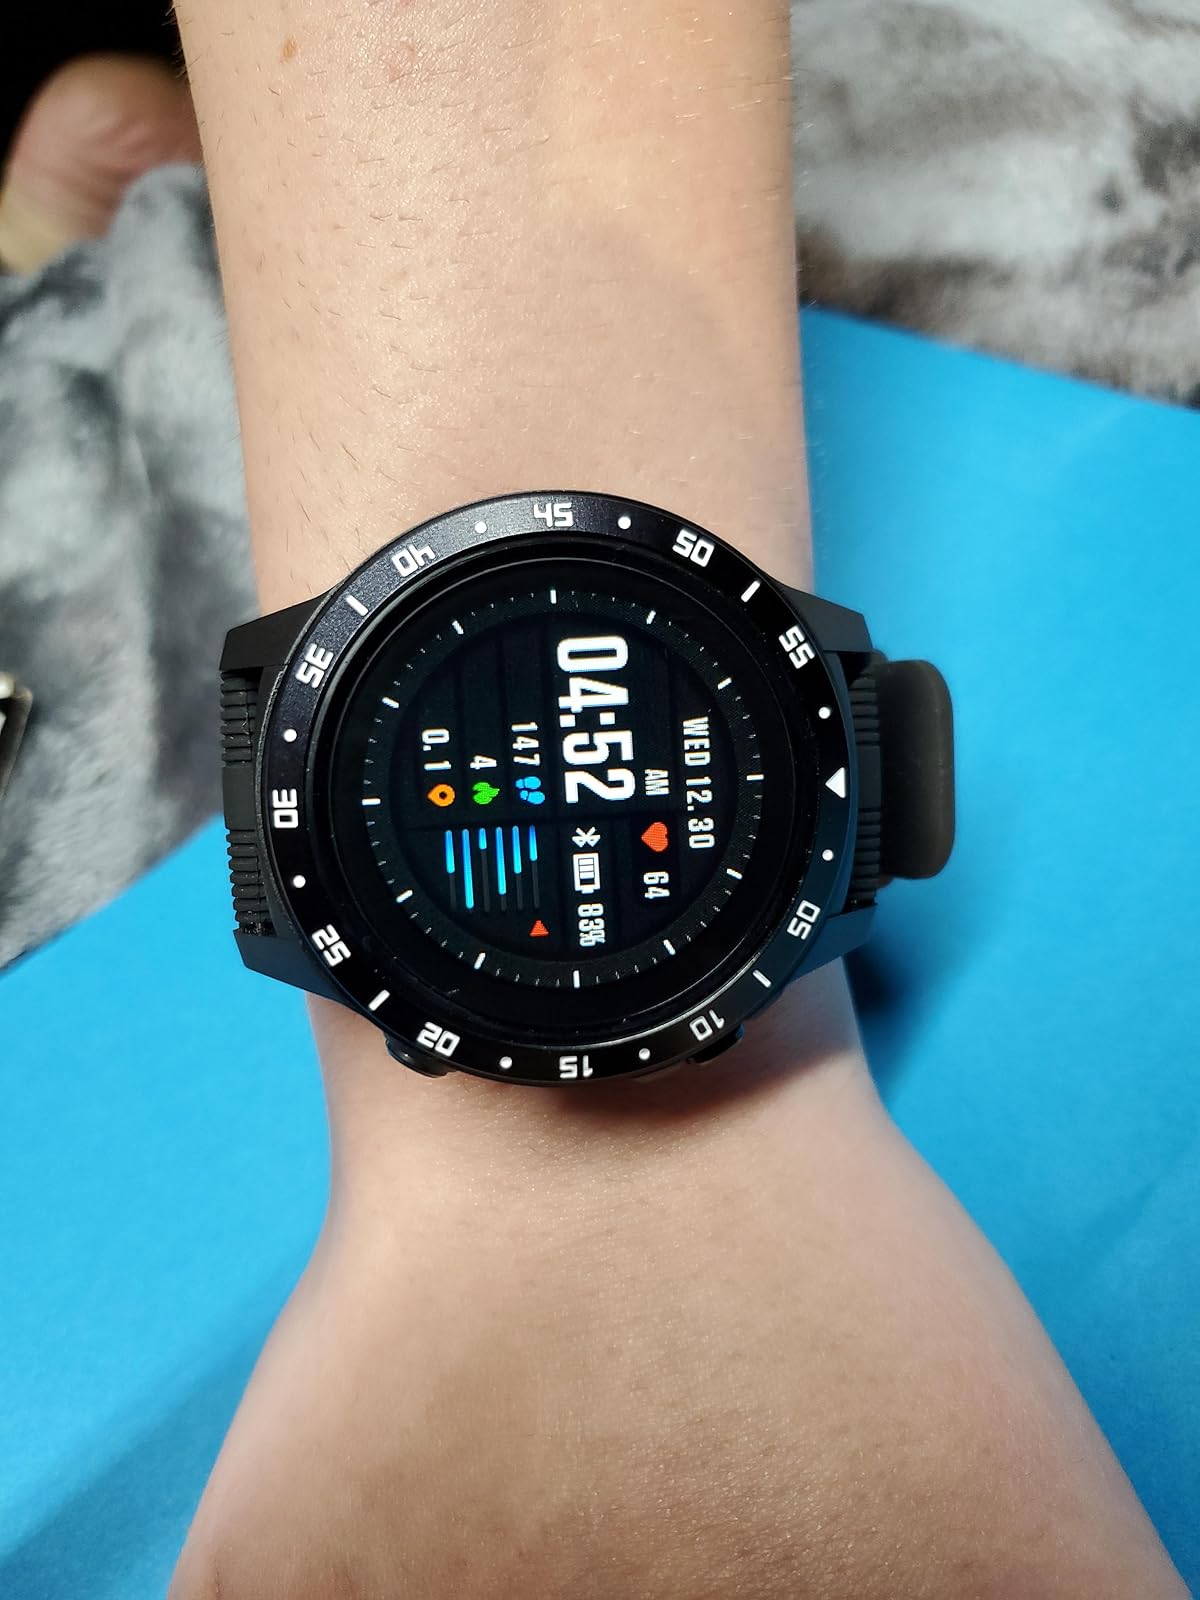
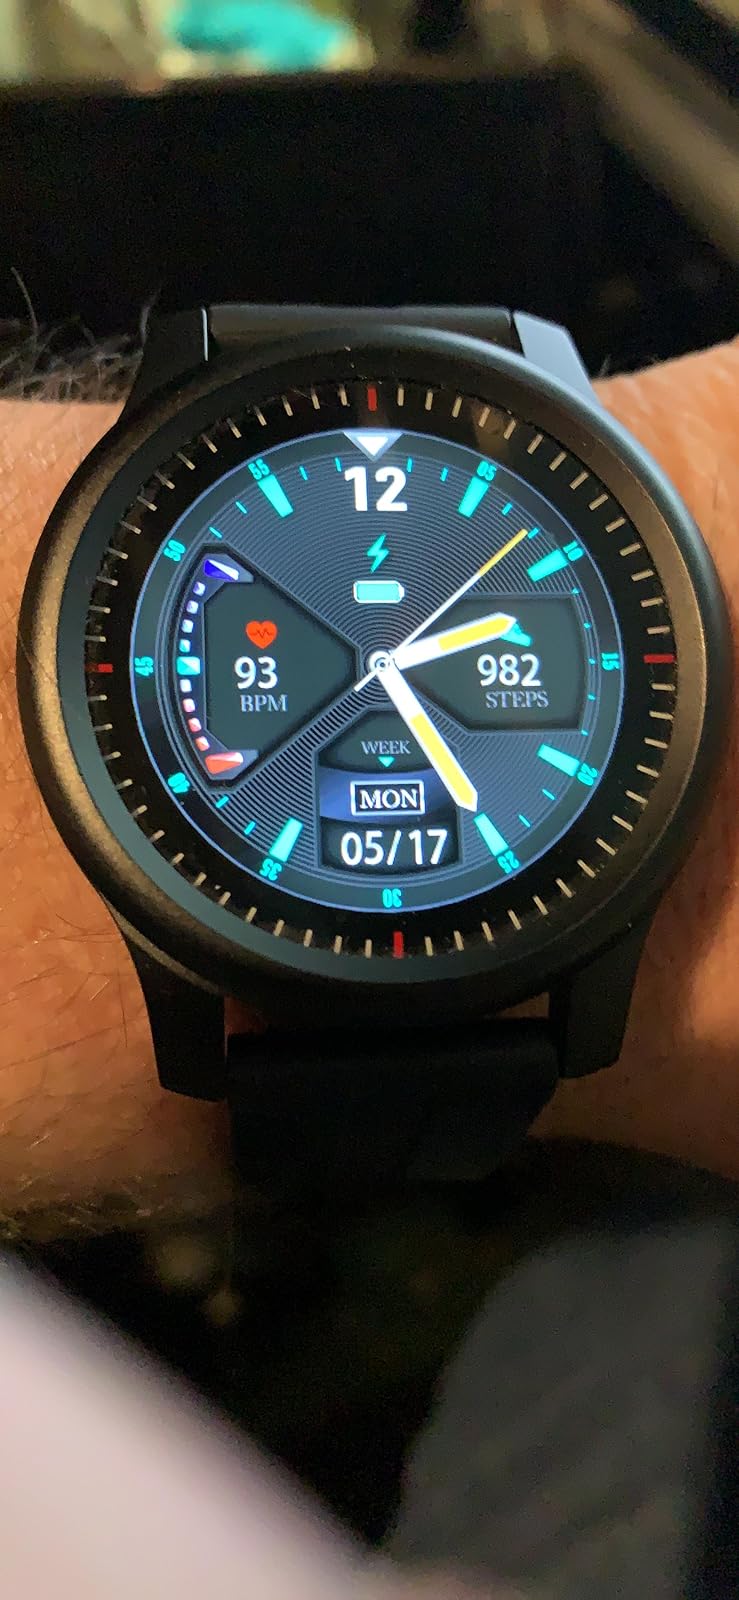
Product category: smartwatch
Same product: no